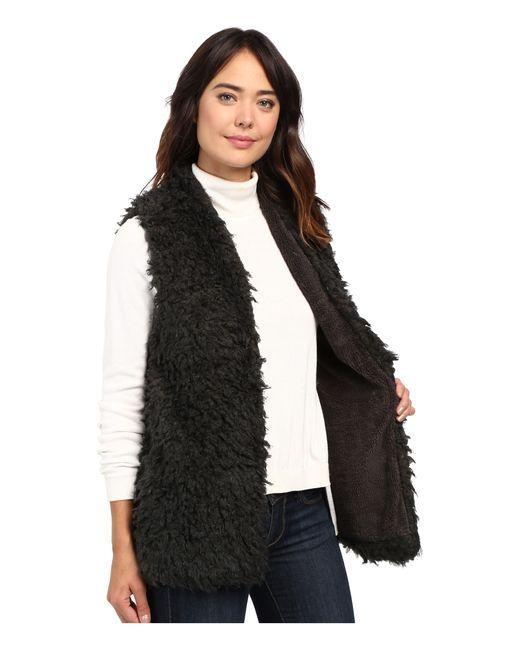
Schwarze Weste mit Fleeceaußenseite für den lässigen Gebrauch